Timbuktu Manuscripts

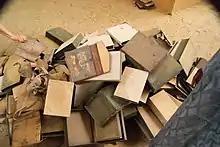
Empty manuscript boxes at IHERI-AB, Timbuktu

4,203 of Timbuktu's manuscripts were burned or stolen following the fall of Timbuktu in the Northern Mali conflict between 2012 and 2013 by the Islamist rebels of Ansar Dine. The Ahmed Baba Institute and a library, both containing thousands of manuscripts, were said to have been burnt as the Islamists retreated from Timbuktu. 90% of these manuscripts were saved by the population organized around the NGO "Sauvegarde et valorisation des manuscrits pour la défense de la culture islamique" (SAVAMA-DCI). Some 350,000 manuscripts were transported to safety, and 300,000 of them were still in Bamako in 2022.